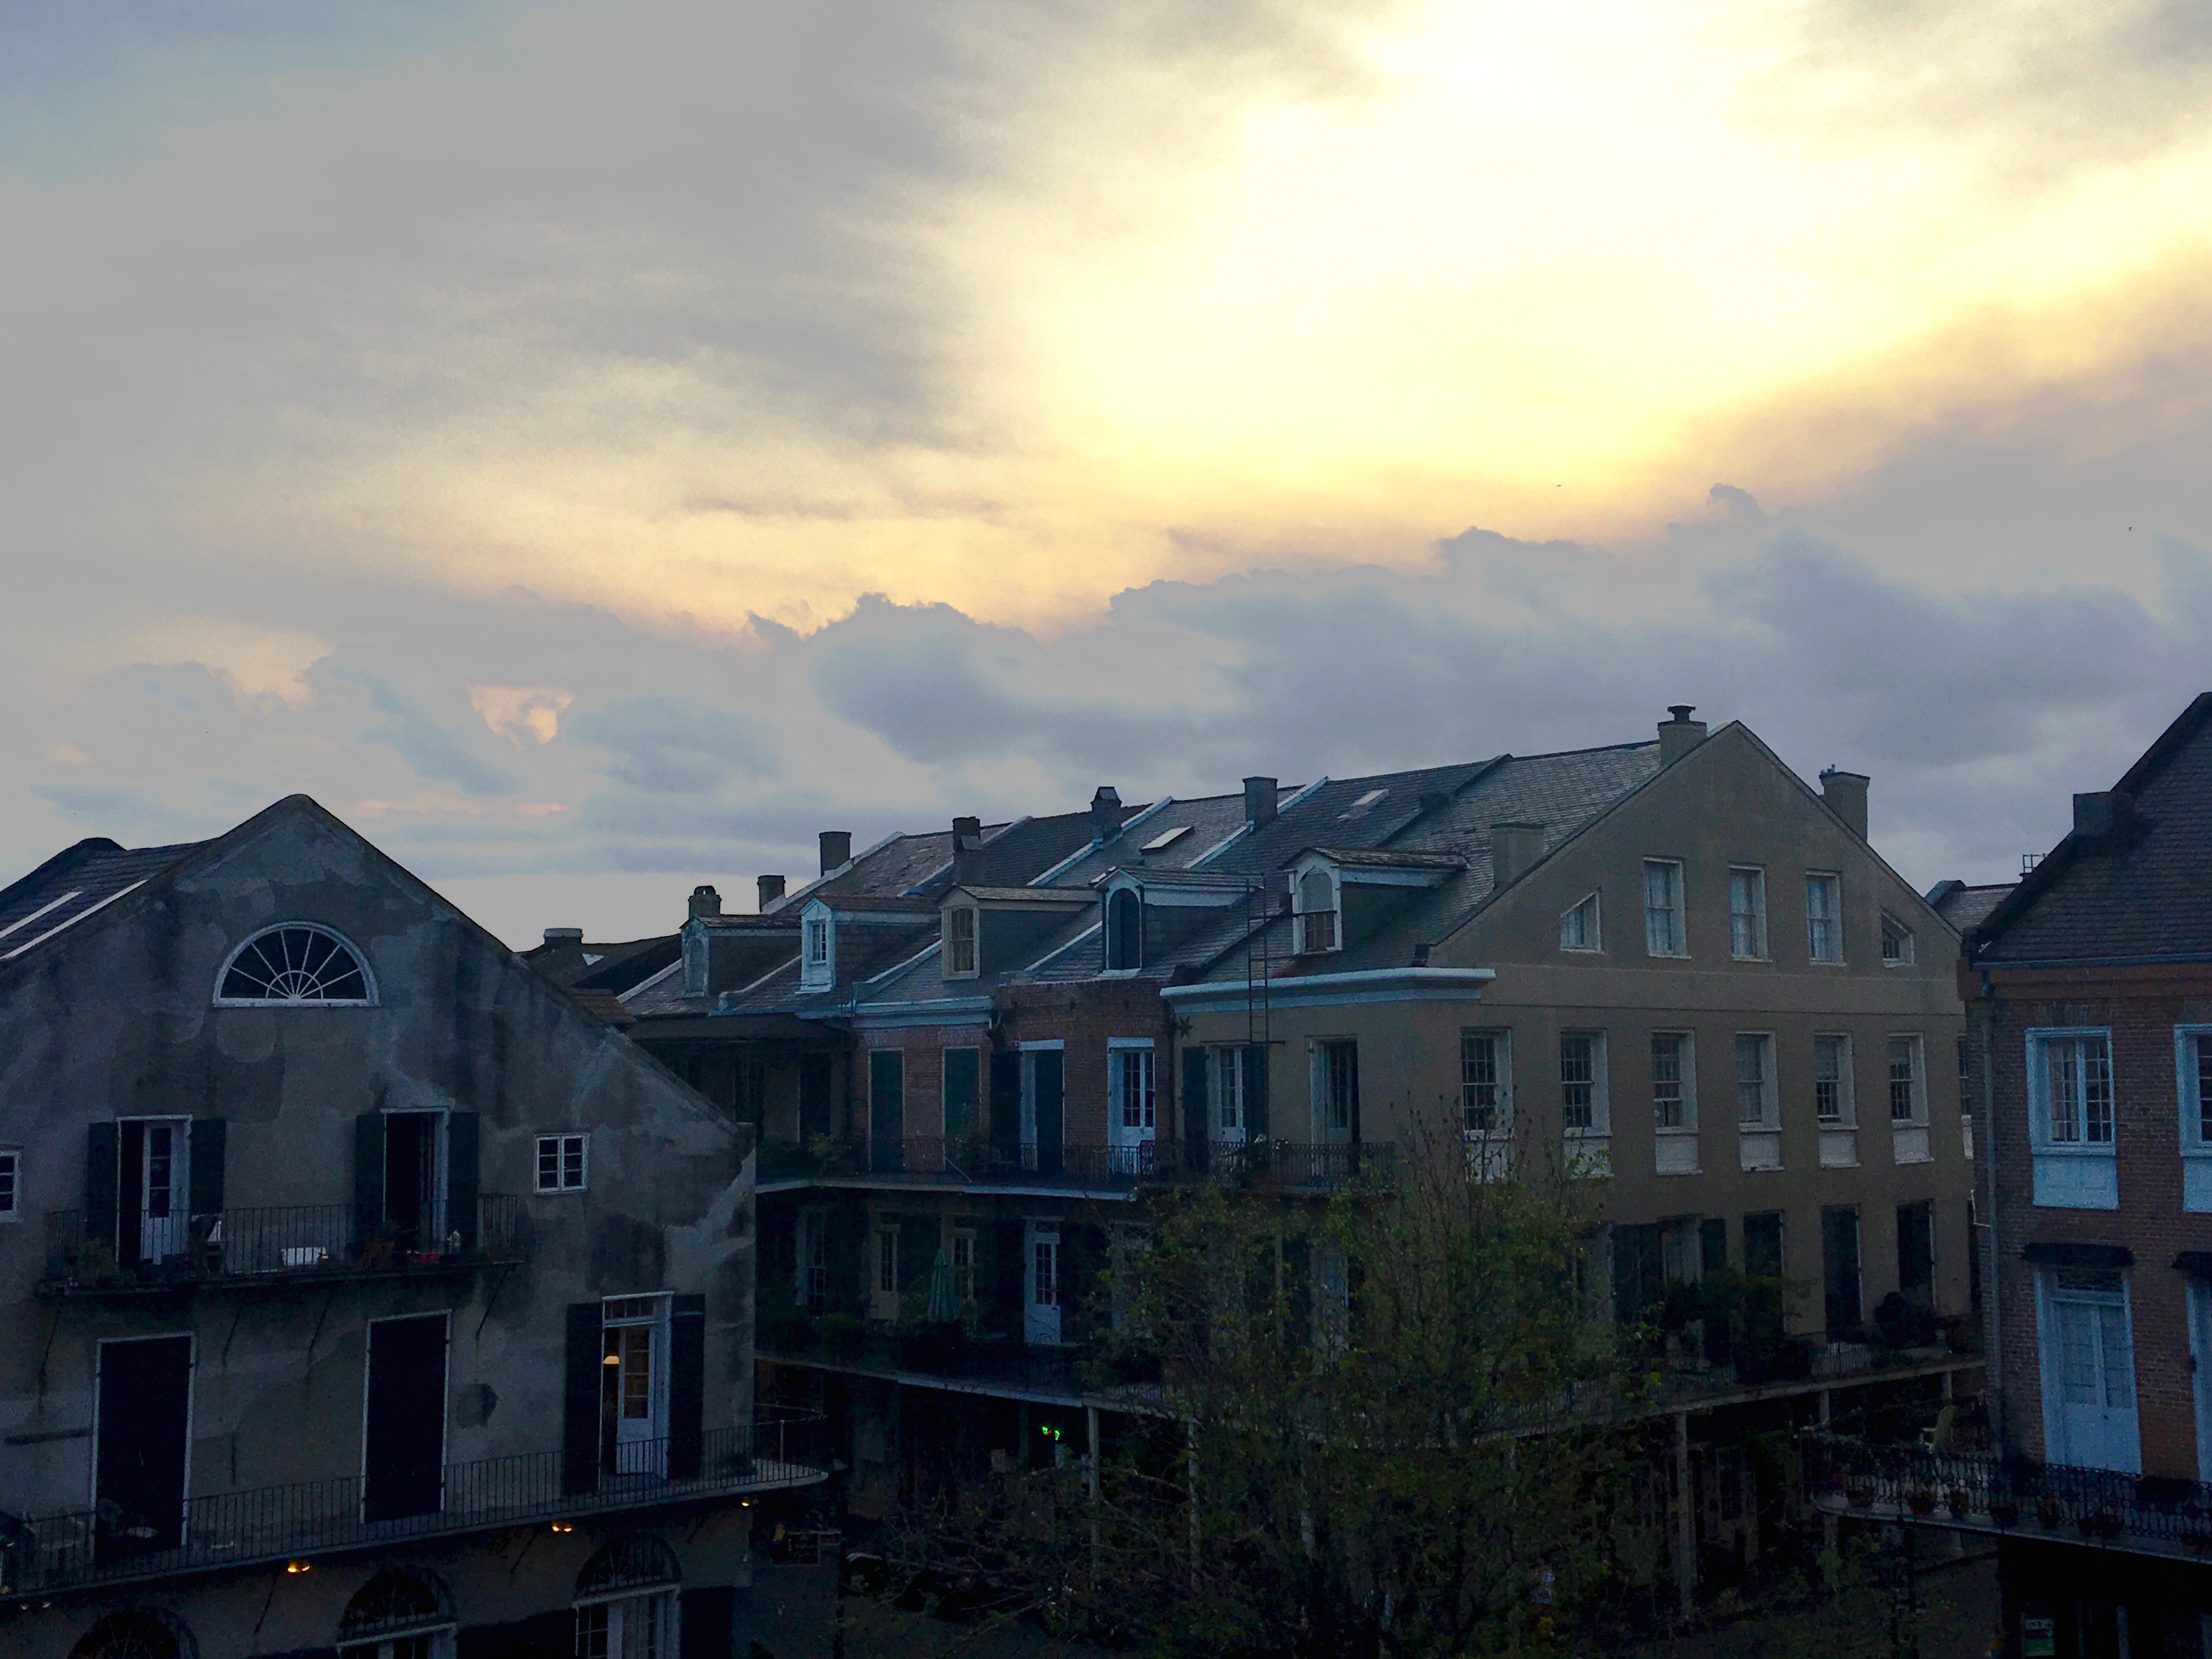
mountain, cloud, sky, sunset, house, sunlight, morning, town, cityscape, dusk, suburb, evening, residential area